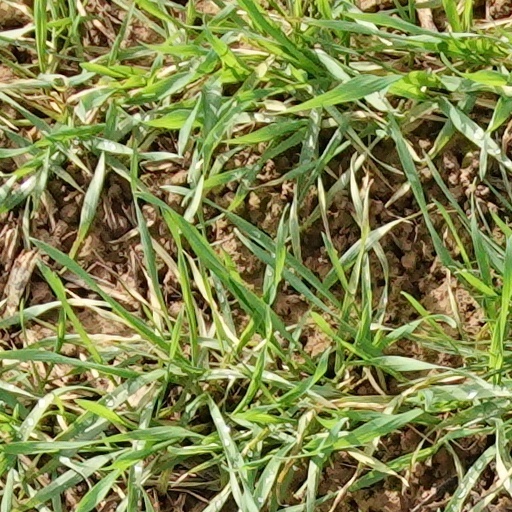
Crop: wheat